The Scary of Sixty-First

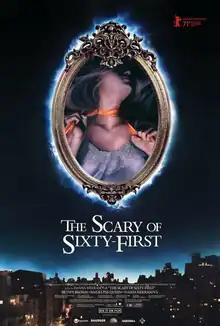
Theatrical release poster

The Scary of Sixty-First is a 2021 American horror thriller exploitation film directed by Dasha Nekrasova (in her feature directorial debut), who co-wrote the screenplay with Madeline Quinn. It stars Betsey Brown, Quinn, and Nekrasova.